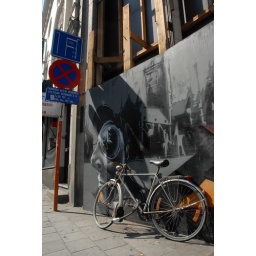
A bike parked alongside some street mural in Ghent, Belgium.